Battles of Rzhev

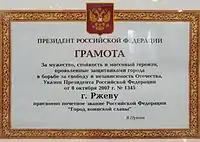
The certification document for the title "City of Military Glory" of Rzhev

In the aftermath of the Soviet winter counteroffensive of 1941–1942, substantial Soviet forces remained in the rear of the German Ninth Army. These forces maintained a hold on the primitive forested swamp region between Rzhev and Bely. On 2 July 1942, the Ninth Army under General Walter Model launched Operation Seydlitz to clear the Soviet forces out. The Germans first blocked the natural breakout route through the Obsha valley and then split the Soviet forces into two isolated pockets. The battle lasted eleven days and ended with the elimination of the encircled Soviet forces.